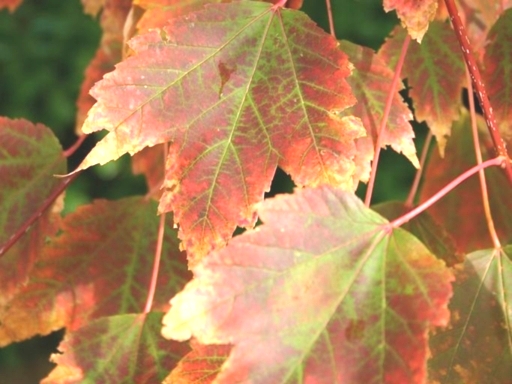
Material: foliage